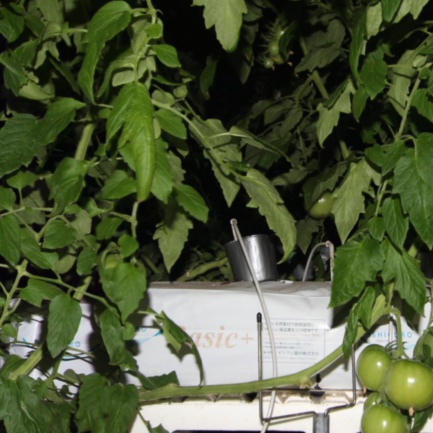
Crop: tomato